Samuel S. Trott

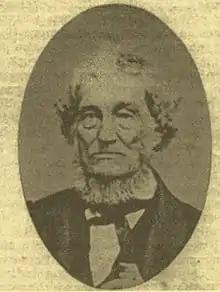
Samuel S. Trott (1783–1866)

Samuel S. Trott (1783 – 1866) was an American Baptist preacher, who was one of the writers of the Black Rock Address of 1832. Along with Gilbert Beebe, he was a leader in the Old School Baptist movement which disavowed any participation in the new extra-church societies being introduced into Baptist and Protestant churches in America and the United Kingdom from the late 1700s to the mid 1800s. These new missionary societies, Bible societies and Sunday schools were considered extra-biblical and not warranted by Christ and His Apostles.